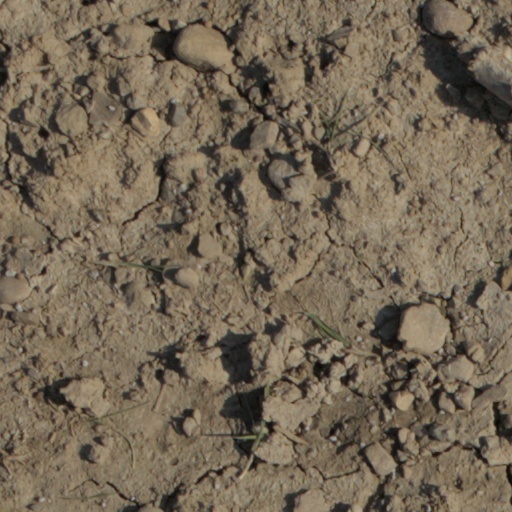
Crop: wheat